University of Manchester

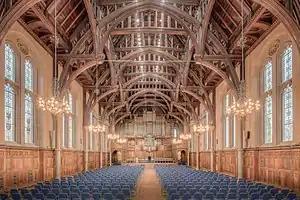
Whitworth Hall interior

The Faculty of Science and Engineering is divided into two schools. The School of Engineering comprises the departments of: chemical engineering and analytical science; computer science; electrical and electronic engineering; and mechanical, aerospace and civil engineering. The School of Natural Sciences comprises the departments of: chemistry; earth and environmental sciences; physics and astronomy; materials; and mathematics.